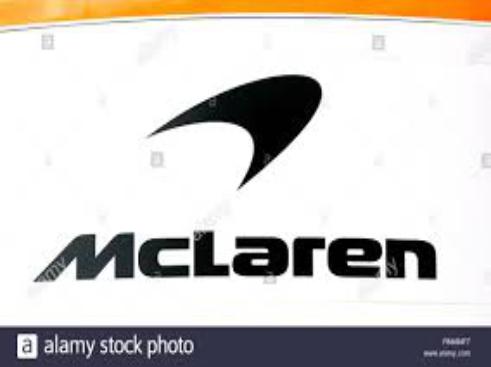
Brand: mclaren
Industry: Transportation